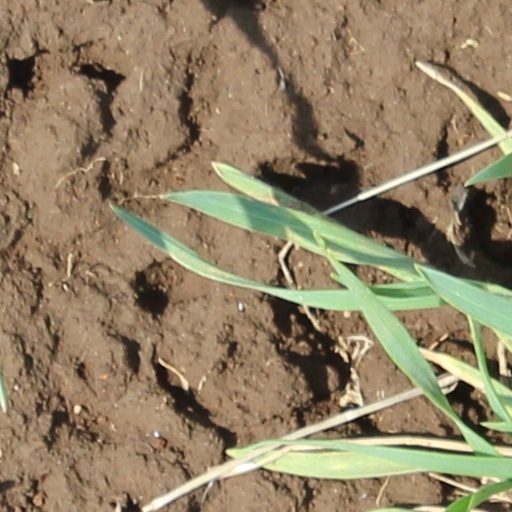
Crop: wheat